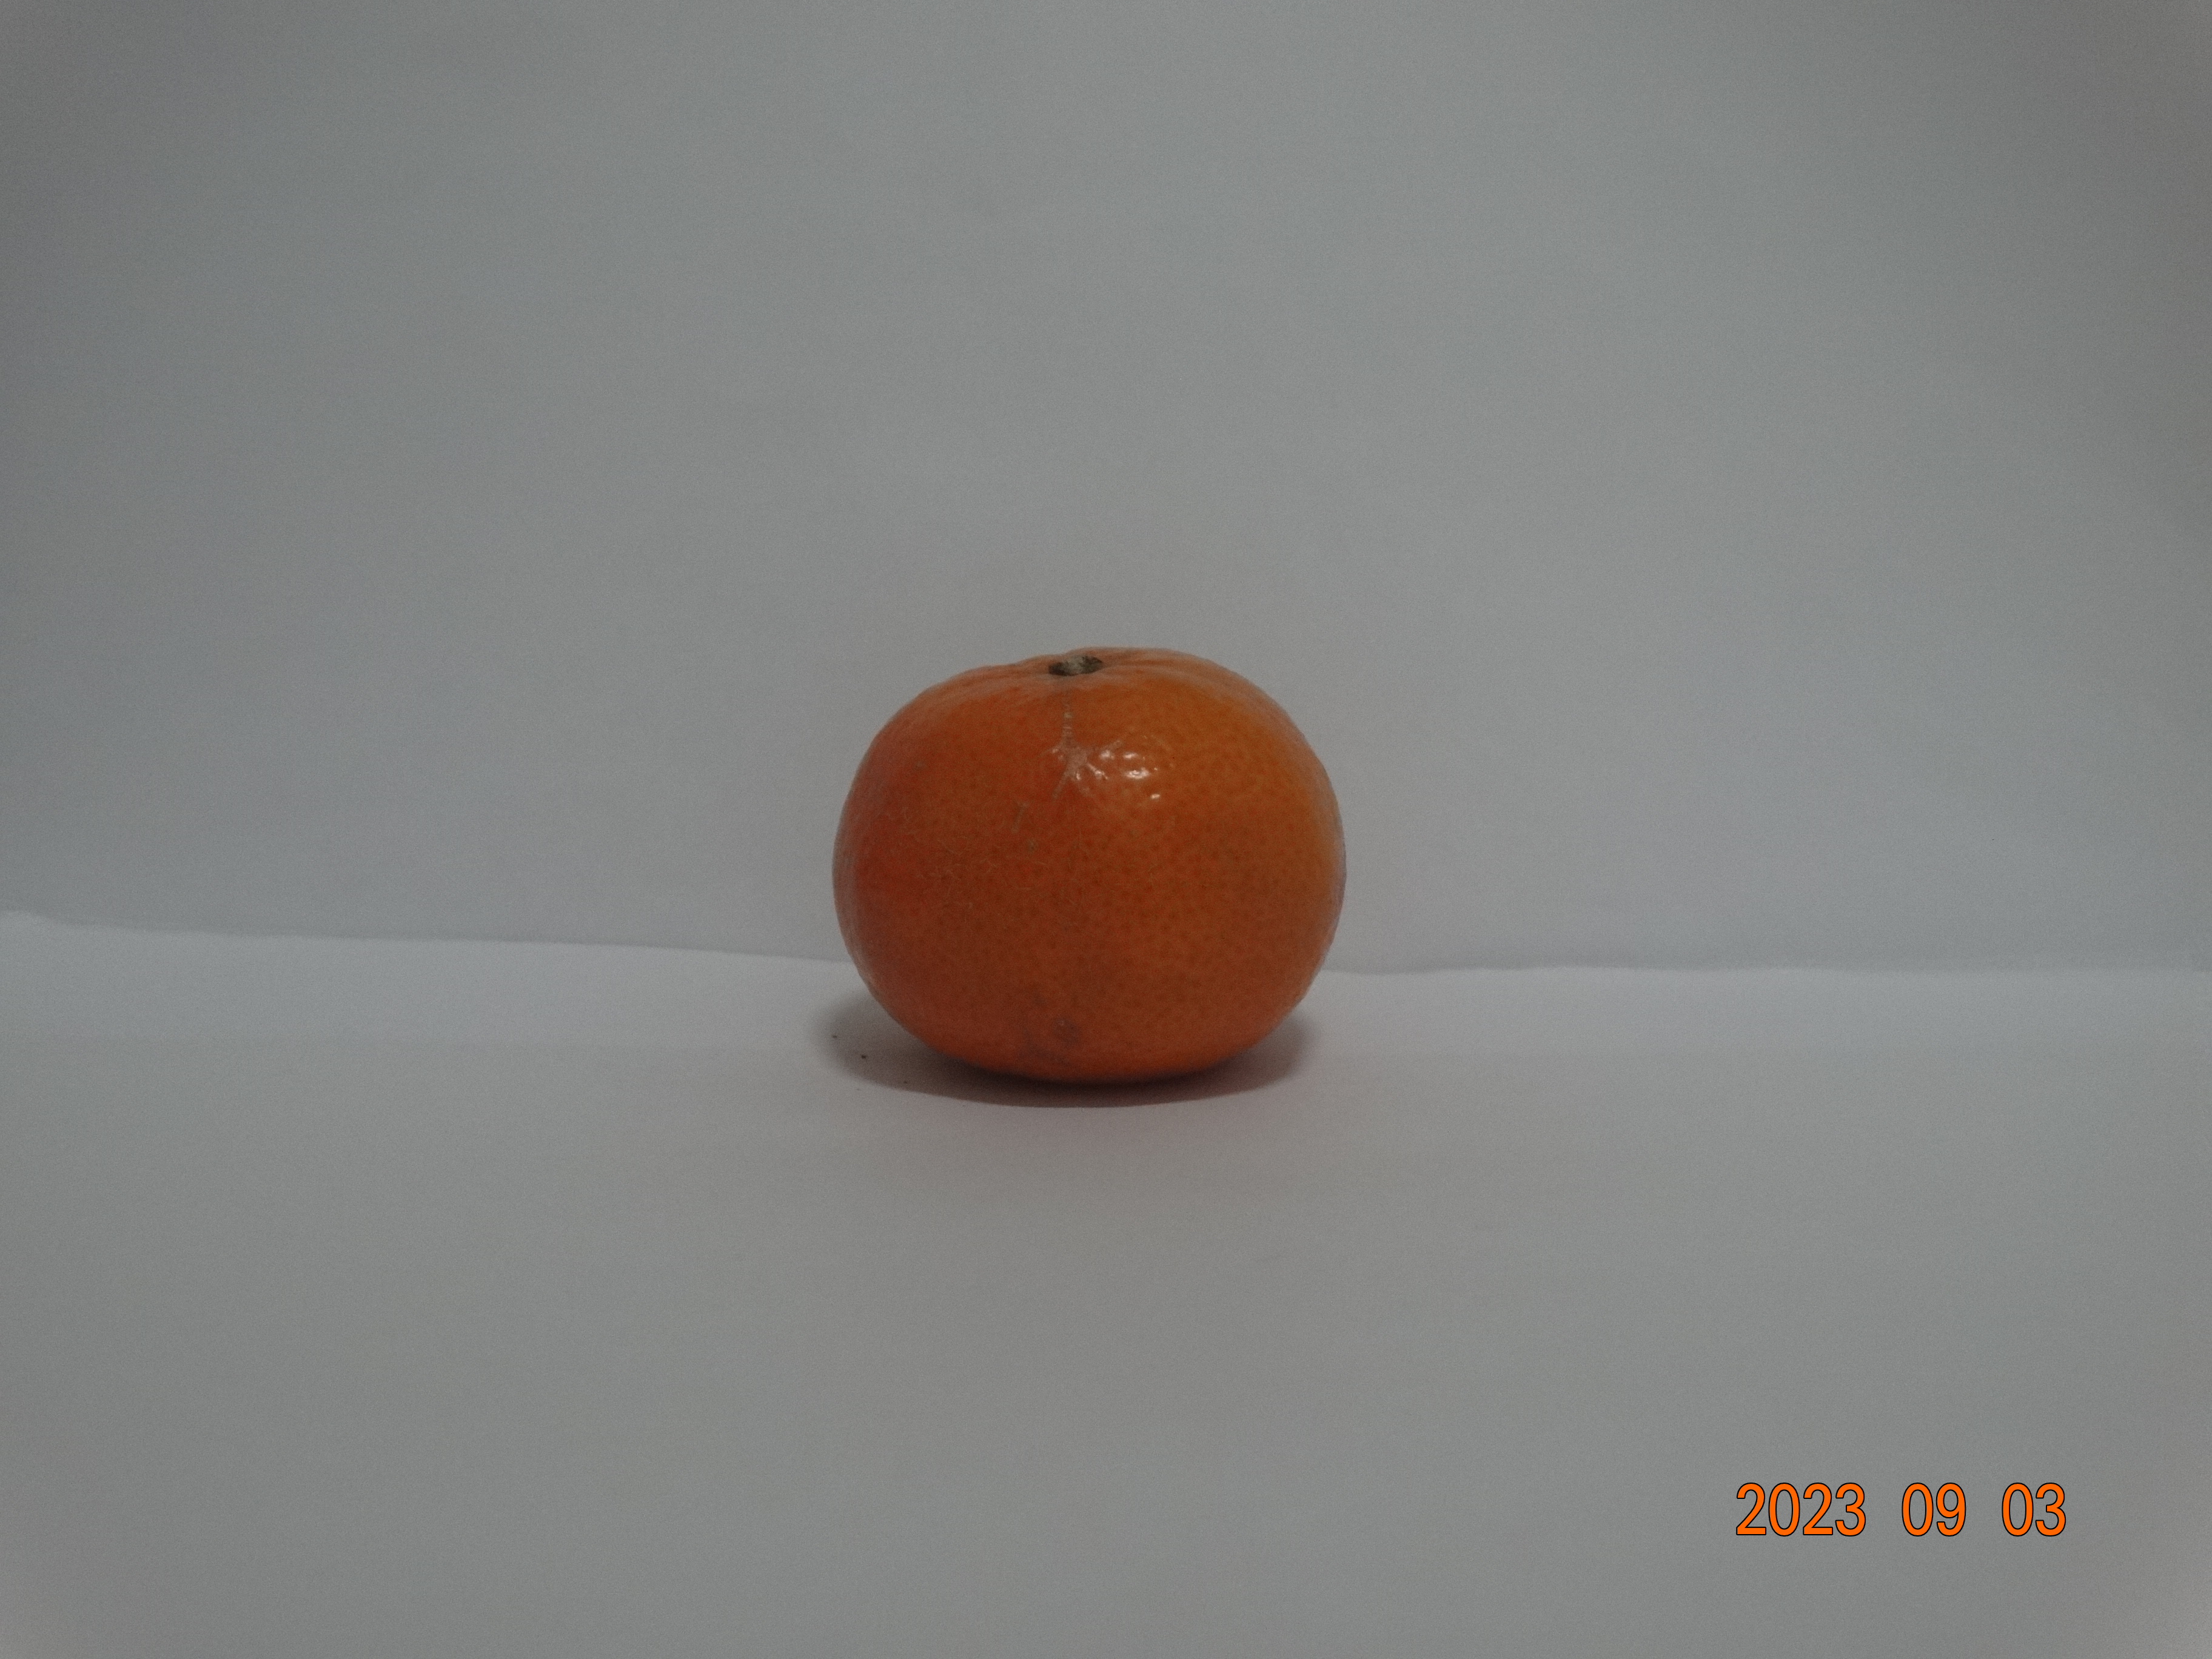
Citrus fruit variety: tangerine